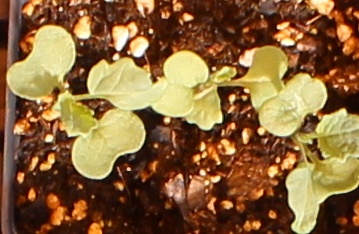
Label: Canola